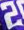
Number: 2